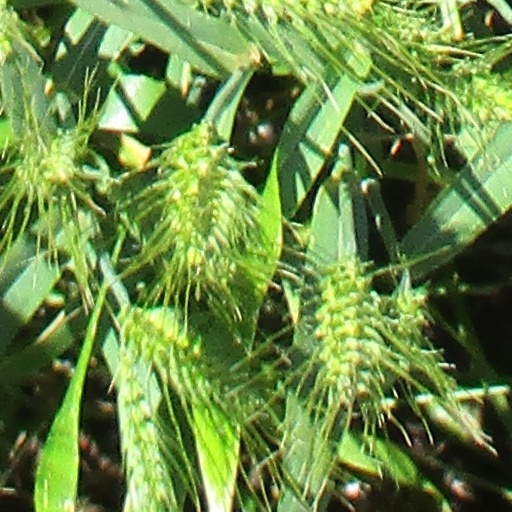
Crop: wheat